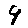
Label: 9